Shantanu Gupta

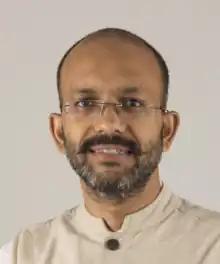
Shantanu Gupta in 2017

Shantanu Gupta is an Indian author and political analyst. He is also the founder of The Ramayana School. Gupta has authored ten books including "" and "The Monk Who Became Chief Minister" which is biography of the 22nd and current Chief Minister of Uttar Pradesh - Yogi Adityanath. Gupta has written the sequel of Yogi Adityanath's biography "The Monk Who Transformed Uttar Pradesh and graphic novel on the same, Ajay to Yogi Adityanath". Gupta is the first author to introduce a political comic in India for the first time voters for the 2024 general elections, titled, 101 Reasons Why I Will Vote for Modi.